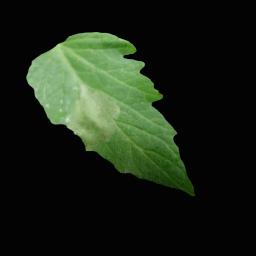
Label: Tomato___Late_blight